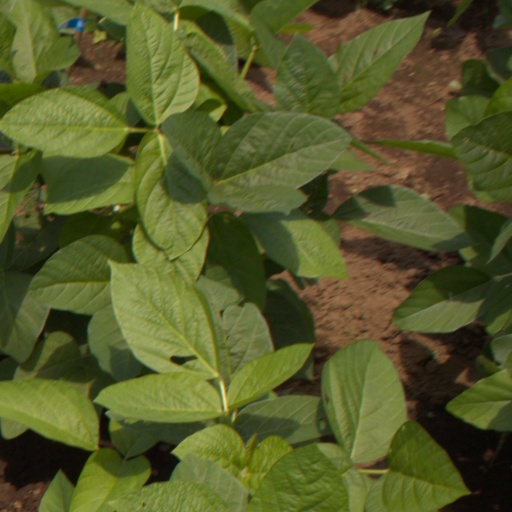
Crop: soybean